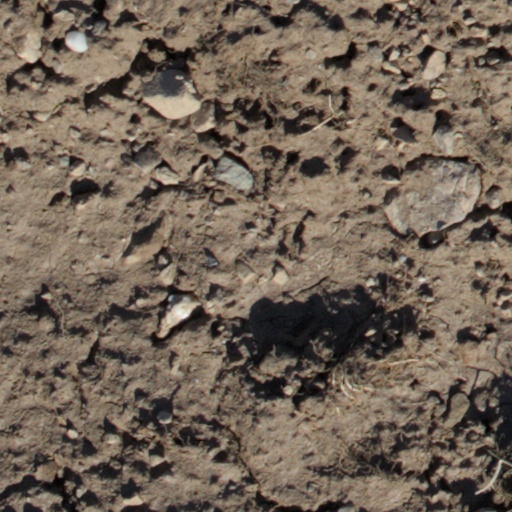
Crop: wheat